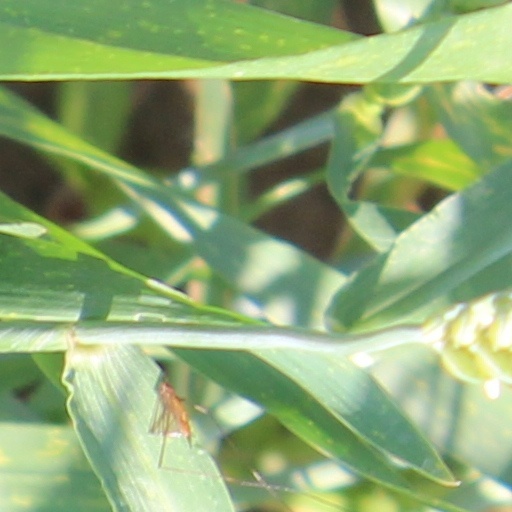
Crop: wheat